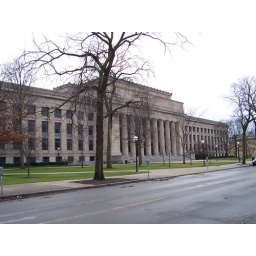
Henry's office is in this building (Philosophy and Classics)